Ottawa Valley Roller Derby

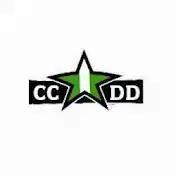
Capital City Roller Derby logo

Rideau Valley Roller Derby gained full membership of the WFTDA in June 2012, and were represented in WFTDA competition by their charter all-star team, the Rideau Valley Vixens. 2012 was the final year that the WFTDA used geographical regions for organizing rankings, and Rideau Valley was placed in the East Region.